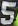
Number: 5